Jannik Schümann

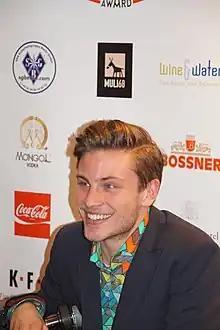
Schümann in February 2016

Jannik Schümann (born 22 July 1992) is a German actor. He received three Jupiter Awards for Best Actor, for his role of Danny in "Close to the Horizon" (2020), "9 Days Awake" (2021), and the role of Franz Joseph I in "Sisi" (2022). He is also known for his role in "The Aftermath" (2019), "Center of My World" (2016), "Die Diplomatin" (2016–2023), "Monster Hunter" (2020), "Tribes of Europa" (2021), or "Charité at War" (2019).